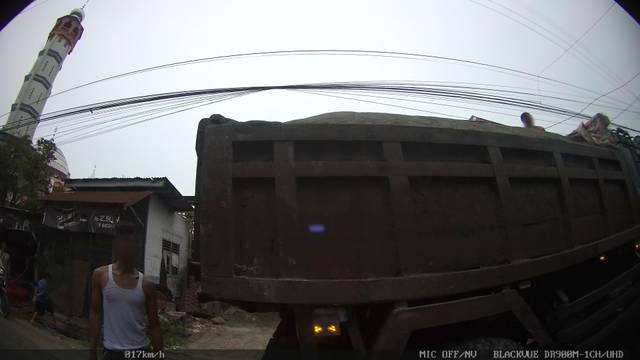
Region: Indonesia
Coordinates: 3.544, 98.702